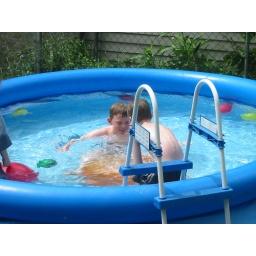
See the large orange water balloons... the kids are bouncing on them in the water.